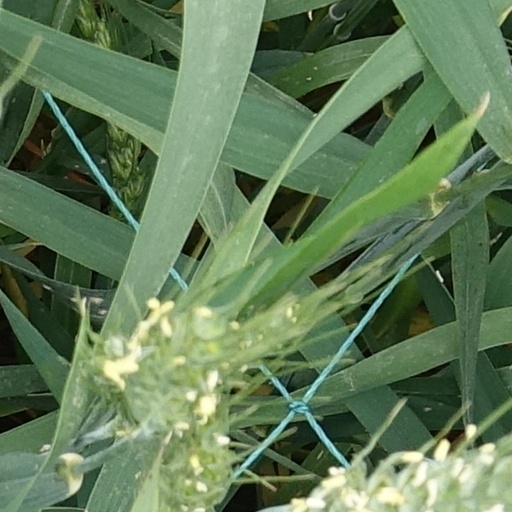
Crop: wheat